John Brayshaw Kaye

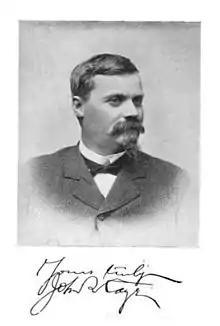

John Brayshaw Kaye (June 10, 1841 – March 29, 1909) was an English-born American poet, lawyer and politician.